Colegio Cesar Chavez

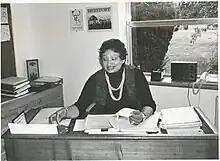
Irma Gonzalez, last Colegio president, in her office in 1981.

From its inception, the leadership of Colegio Cesar Chavez was in a constant state of flux. In its brief ten years, Colegio was served by four administrations. Each administration faced substantial institutional crises. In 1973, Ernesto Lopez, former Academic Dean and Acting President of Mt. Angel College, became Colegio's first President. Lopez retained this position for only one year. After the departure of Lopez, the position of administrative head was altered into a co-directorship. Sonny Montes was named Director of Administration. Jose Romero was named Director of Academics. The split into two co-directors was made in an attempt to relieve the overwhelming duties that Lopez had faced.